Hôtel de Ville station

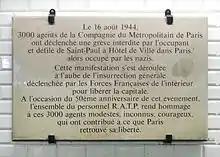

A plaque near the platforms of line 1 marks the 50th anniversary of the strike organised by 3000 employees of the Compagnie du chemin de fer métropolitain de Paris (CMP), the operator of the métro then, on 16 August 1944 against the Nazis during the occupation of Paris and was triggered by the French Forces to liberate the capital.